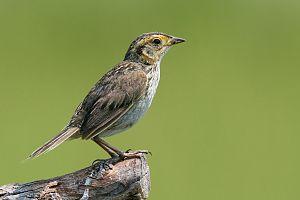
Le Bruant à queue aiguë est une espèce de passereaux appartenant à la famille des Passerellidae.